Sophie Ecclestone

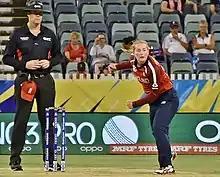
Ecclestone bowling for England during the 2020 ICC Women's T20 World Cup

Ecclestone was fast-tracked into England's Academy squad. In 2016, still aged 16, she was selected for the England Academy winter squad, and went on her first tour abroad, to Sri Lanka with the academy. During that tour, and despite suffering from homesickness, she took 16 wickets for the academy in a tri-series against Australia A and Sri Lanka A, including four wickets in a match against the latter team in Panagoda.